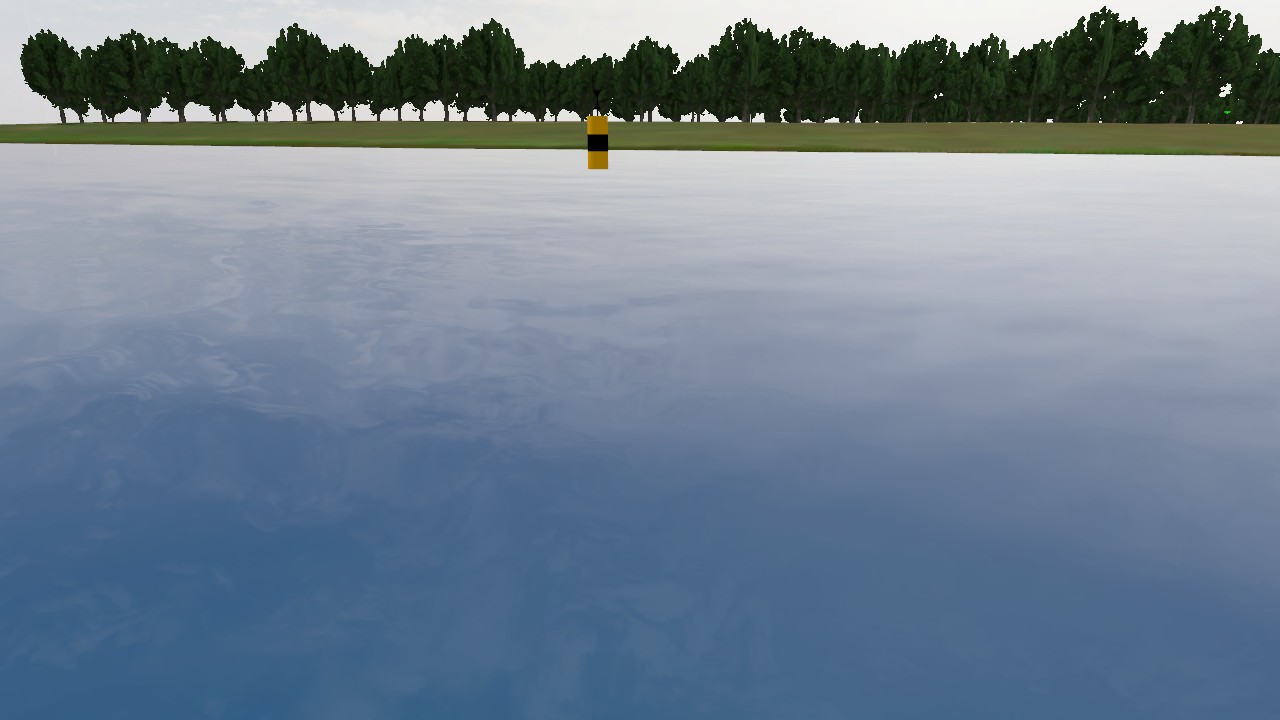
Label: cardinal_west
Descriptions: two yellow bands with a black mid band ||| the apexes of the cones are facing each other ||| two cones with peak to peak on the buoy top mark